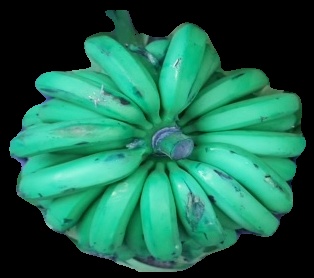
Variety: pachbale
Grade: grade2